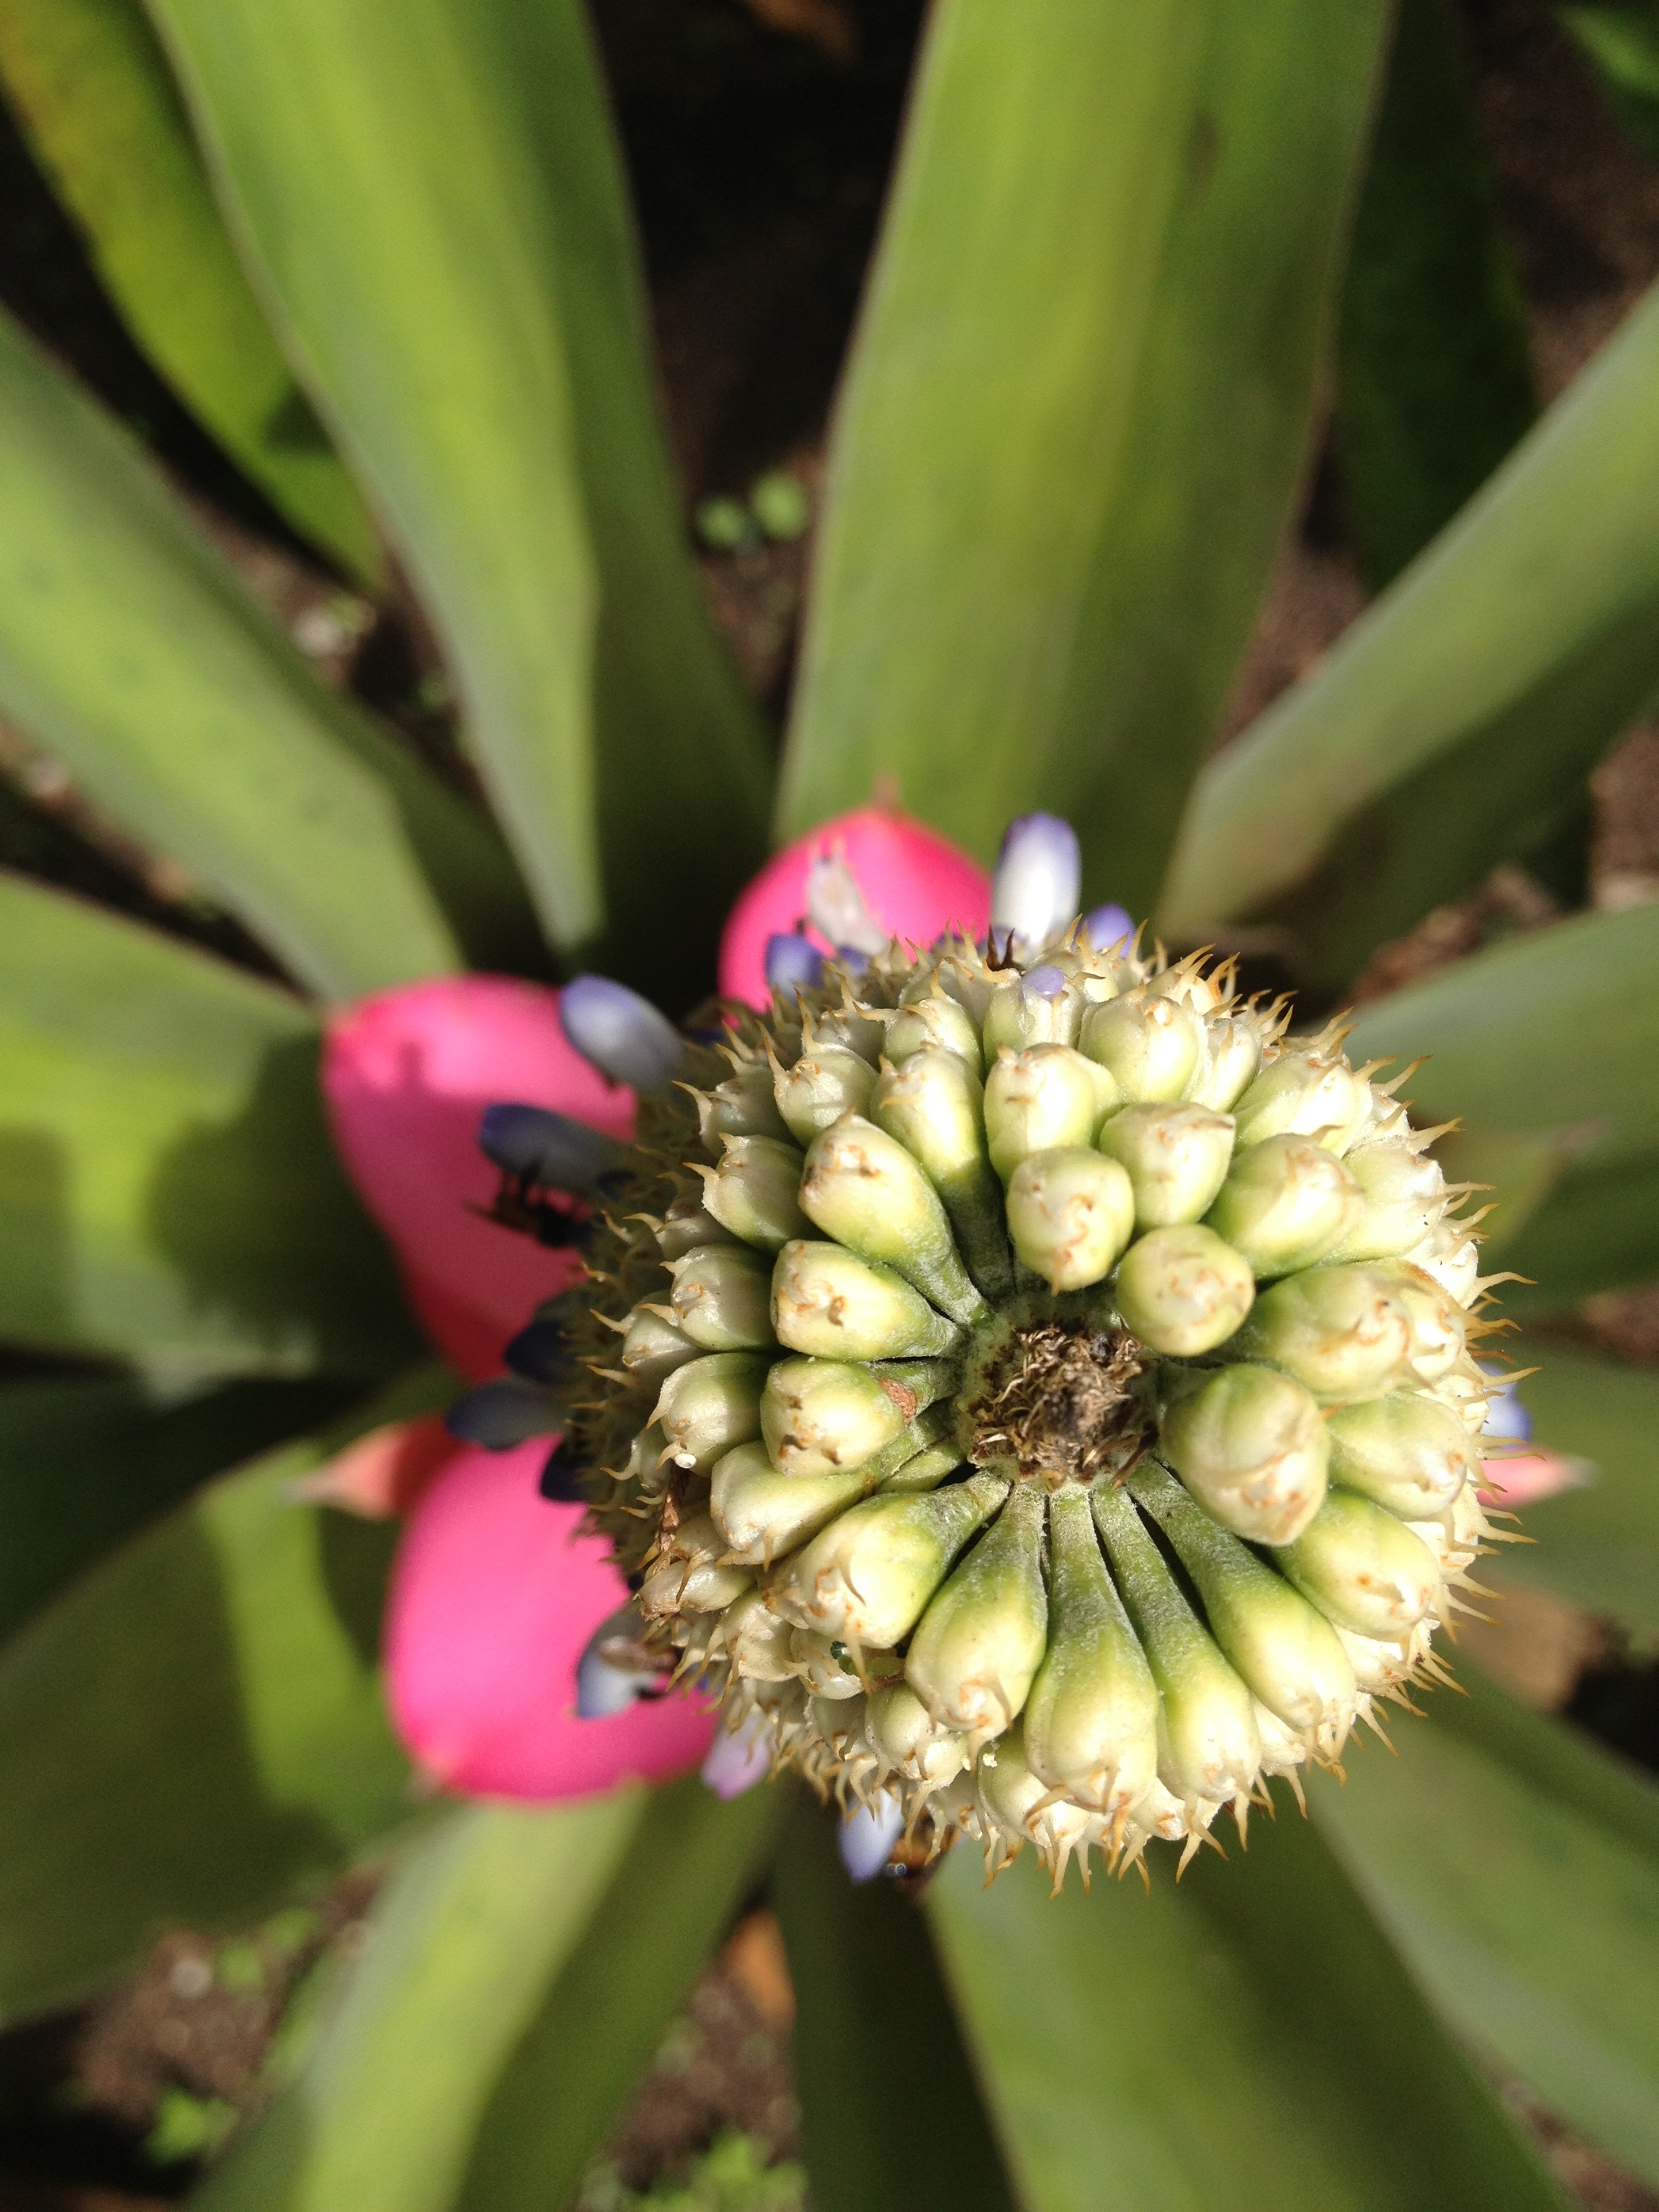
nature, blossom, light, plant, leaf, seed, flower, green, red, produce, macro, soil, botany, pink, flora, wildflower, close up, magic, macro photography, flowering plant, plant stem, land plant